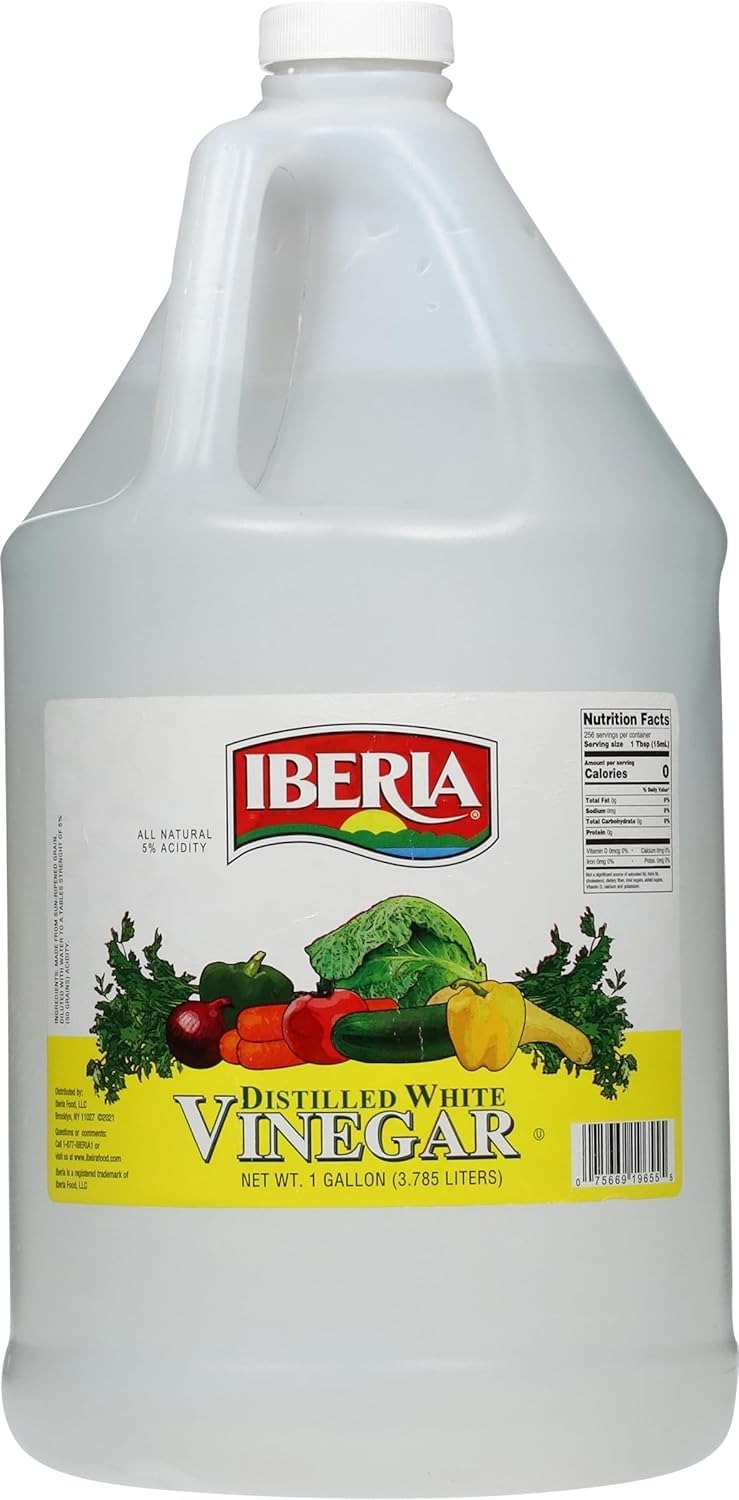
Item Name: Iberia All Natural Distilled White Vinegar, 1 Gallon - 5% Acidity
Bullet Point 1: VERSATILE PANTRY STAPLE: Perfect for cooking, pickling, marinating, and enhancing your favorite recipes with a crisp, tangy flavor.
Bullet Point 2: ALL-NATURAL & PURE: Made from 100% distilled white vinegar, free from artificial additives and preservatives for a clean, fresh taste.
Bullet Point 3: POWERFUL MULTI-PURPOSE CLEANER: A natural, eco-friendly solution for disinfecting, deodorizing, and tackling tough household messes.
Bullet Point 4: BULK SIZE FOR MORE VALUE: Large 1-gallon jug is perfect for high-volume cooking, canning, and cleaning needs, offering great savings.
Bullet Point 5: TRUSTED QUALITY FROM IBERIA: A staple in kitchens for generations, Iberia delivers authentic, high-quality ingredients for cooking and beyond.
Value: 128.0
Unit: Fl Oz

Price: 21.47